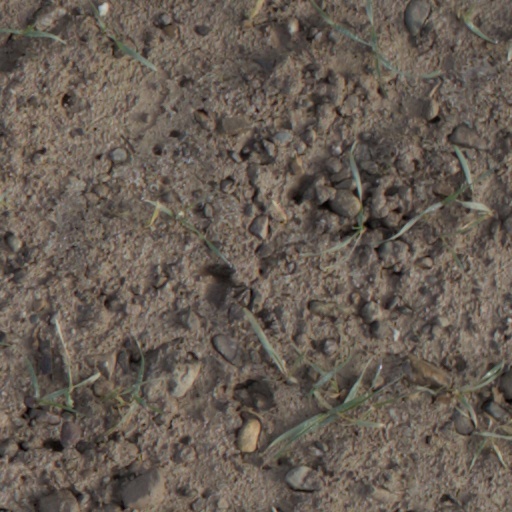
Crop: wheat